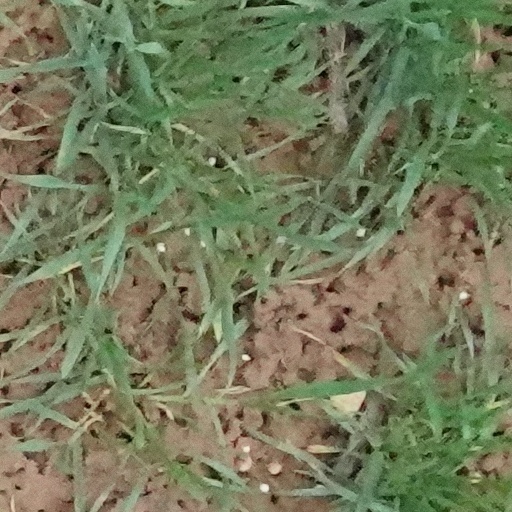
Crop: wheat